Foton Motor

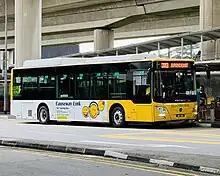
A Foton BJ6123EVCA electric bus in service with Causeway Link

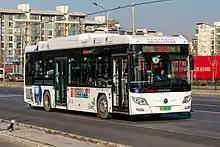
A Foton BJ6123FCEVCH-1 fuel cell bus running in Malianwa Subdistrict, Haidian District, Beijing

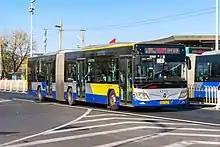
A Foton BJ6180C8CTD articulated LNG bus in Beijing Bus service

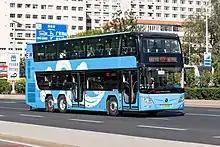
A Foton BJ6128SHEVCA-5 plug-in hybrid double-decker bus in Liuliqiao, Beijing

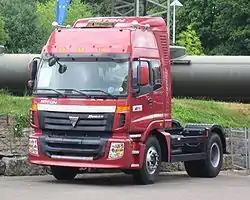
A Foton Auman on display at Speyer Technology Museum

Foton Sauvana SUV (萨瓦纳) (since 2014; also known as Foton Toplander) (Discontinued)